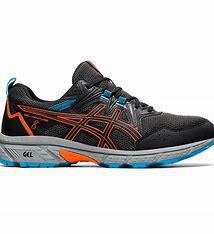
Brand: Asics
Model: Gel Venture 6